Spire of Notre-Dame de Paris

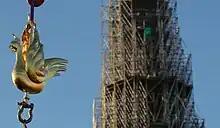
The new rooster (wind vane) being carried onto the third spire (in the background)

The rooster at the top of the spire weighed around . It contained three relics: a small piece of the crown of thorns, a relic of St. Denis, and a relic of St. Geneviève. The piece of the crown of thorns was put into the rooster by Viollet-le-Duc himself in 1860.